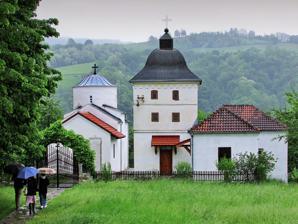
Building: White Church of Karan
Country: Republic of Serbia
Year built: 1342
Serbian Orthodox church in Karan, Serbia White Church, Karan Native names Бела црква каранска ( Serbian ) Bela crkva karanska ( Serbian ) Type Serbian Orthodox parish church Location Karan , Užice Municipality, Zlatibor District , Serbia Coordinates 43°54′54″N 19°54′42″E / 43.9150°N 19.9117°E / 43.9150; 19.9117 Built 1340–1342 Cultural Heritage of Serbia Type Cultural Monument of Great Importance Designated 1982 Reference no. SK 186 Location of White Church, Karan in Serbia The White Church of Karan ( Serbian Cyrillic : Бела црква каранска ; Serbian : Bela crkva karanska ) is a Serbian Orthodox parish church in the village of Karan , Užice Municipality, Serbia . It is dedicated to the Annunciation to Mary . The church was listed as a Cultural Monument of Great Importance . History The church was established by Župan Petar Brajan between 1340 and 1342 on the site of a former Roman worship house, according to the tombs excavated by archaeologists near the building. Architecture The White Church is typical of the Raška architectural school . It has three bays and is topped by a cupola . The eastern part of the church has a semi-circular apse with a stone iconostasis . The narthex dates back to the late 19th century. The church has 14th-century frescoes . The western frescoes represent Župan Brajan and his wife Struja, his son and three daughters, while the eastern frescoes show Emperor Stefan Dušan with his wife Jelena and his son Uroš , as well as saints of the Nemanjić dynasty (namely Simeon , Sava and Milutin ). Other frescoes depict scenes from the Old Testament , as well as scenes of Mary's life and the Virgin Mary with angels. References